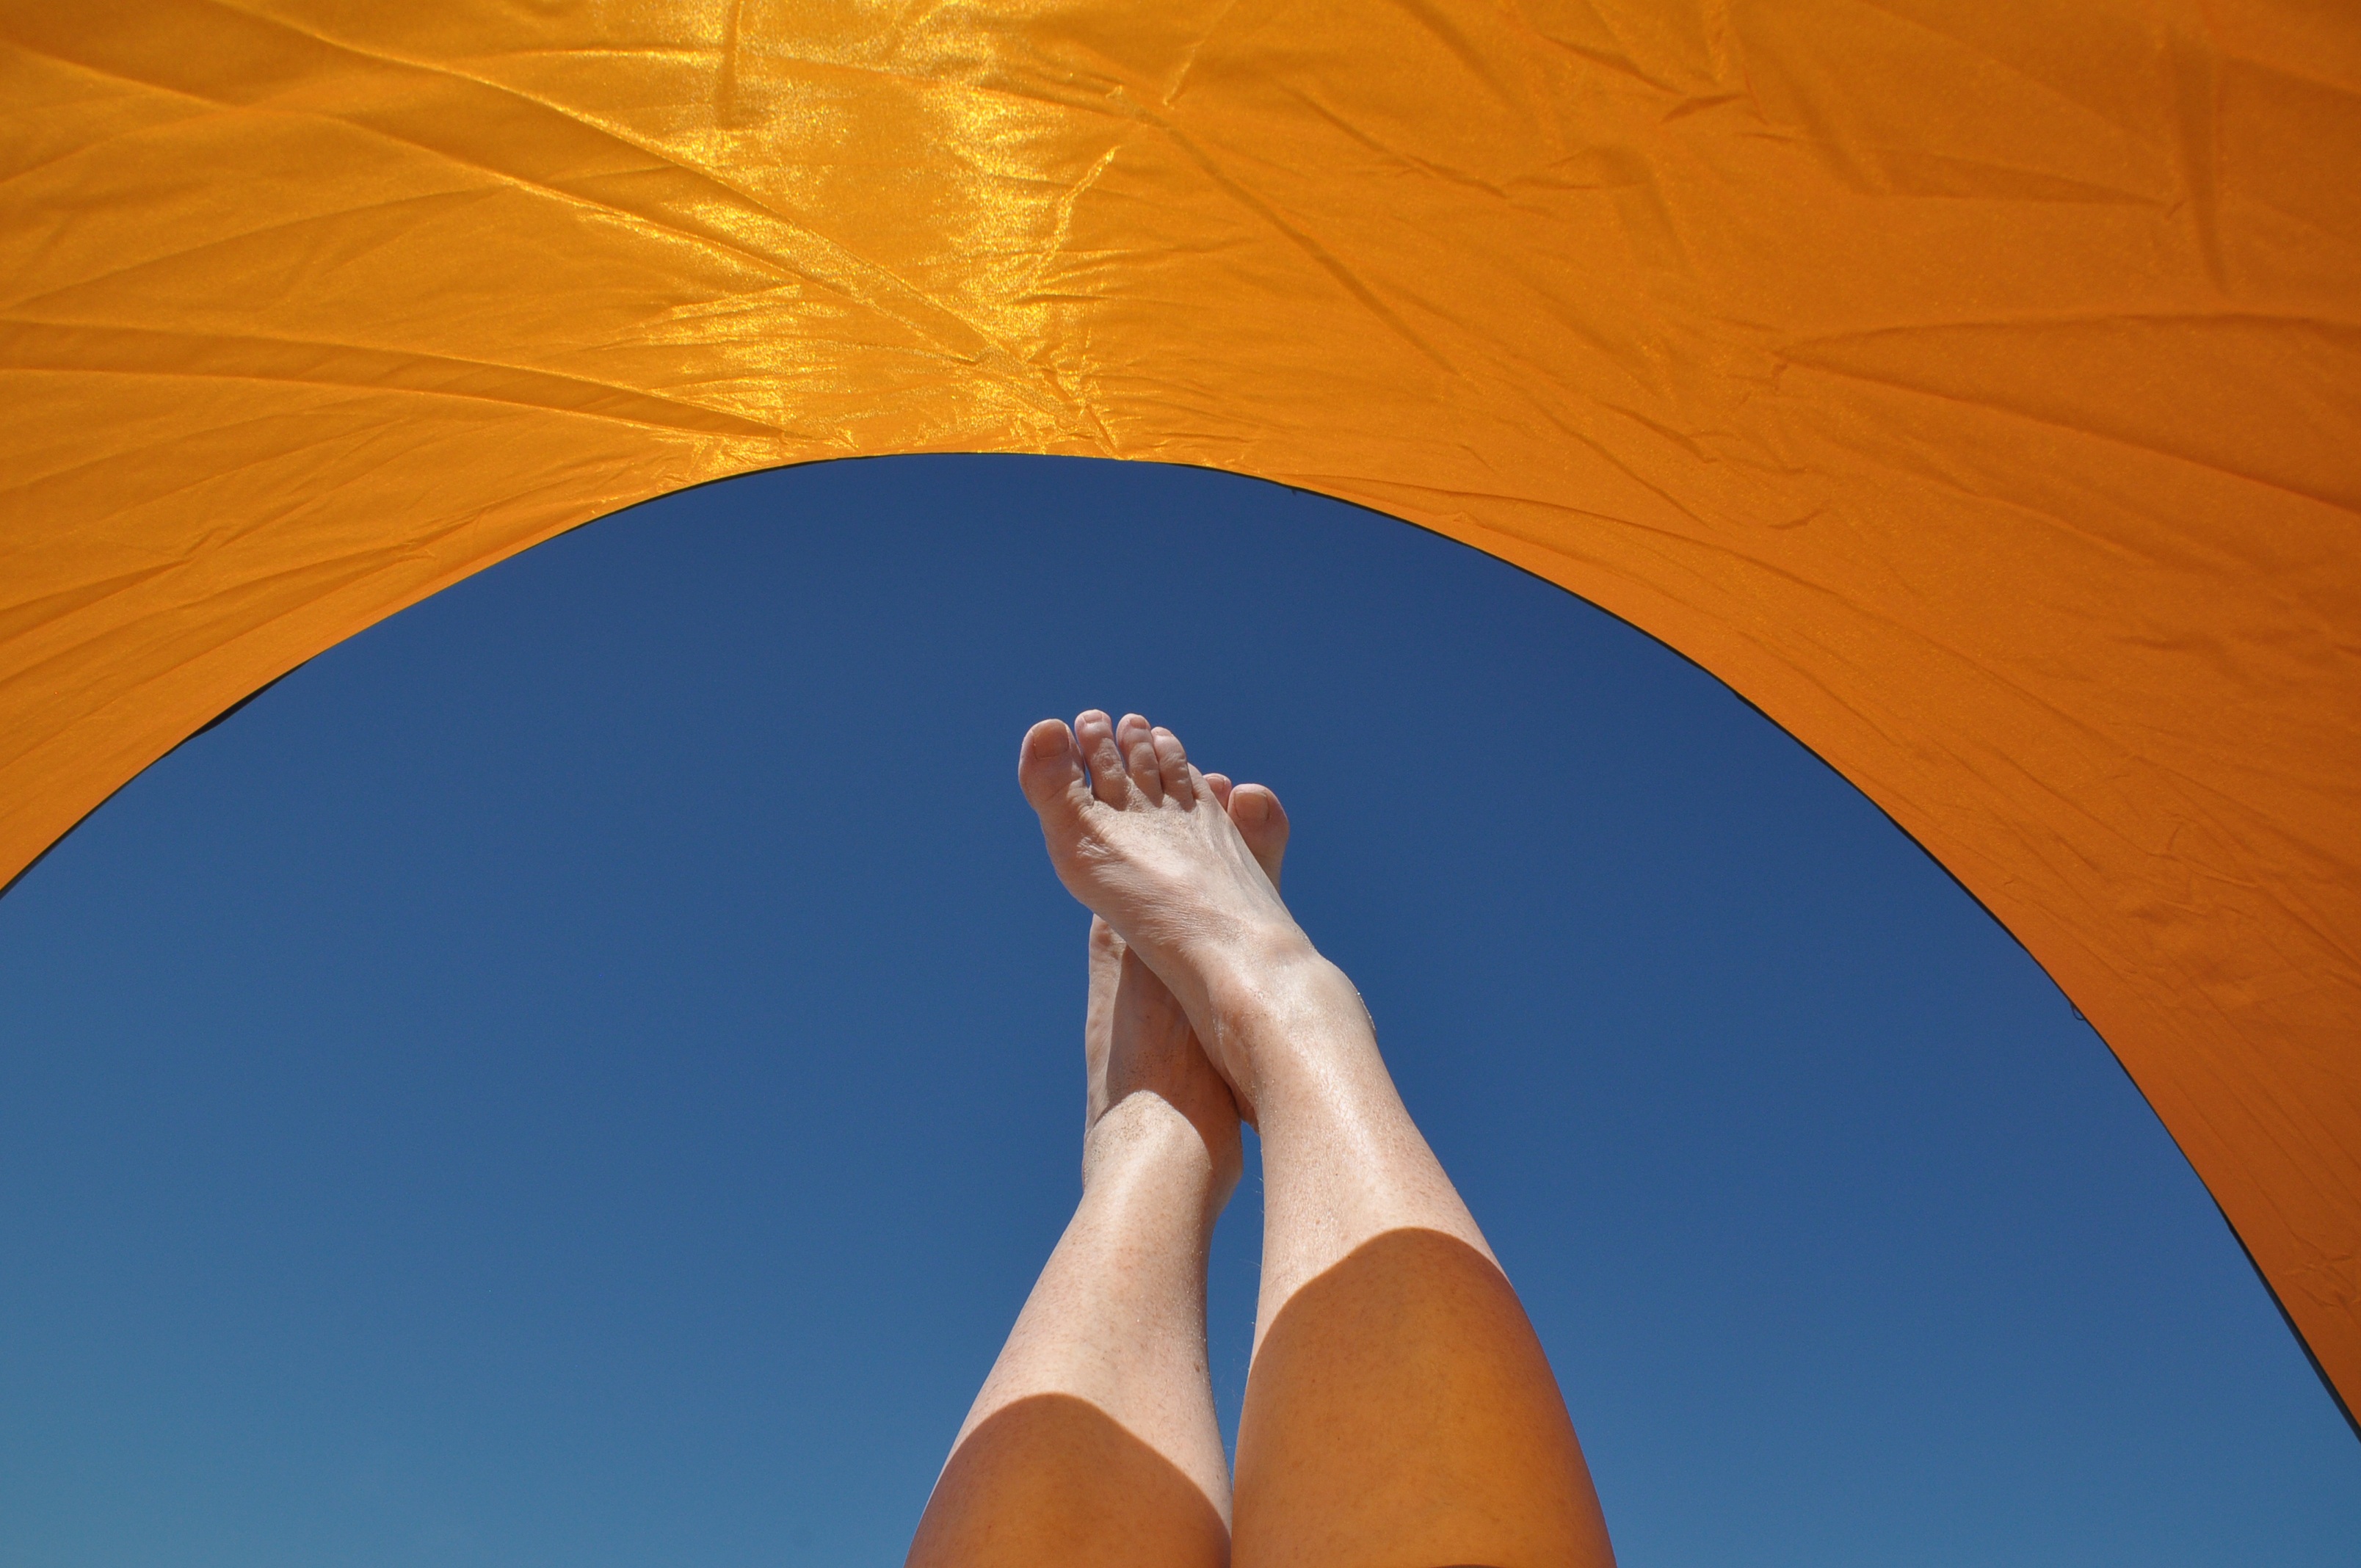
hand, sky, sun, sunlight, morning, summer, leg, finger, reflection, relax, color, holiday, blue, human body, parasol, shape, chill out, atmosphere of earth, physical fitness